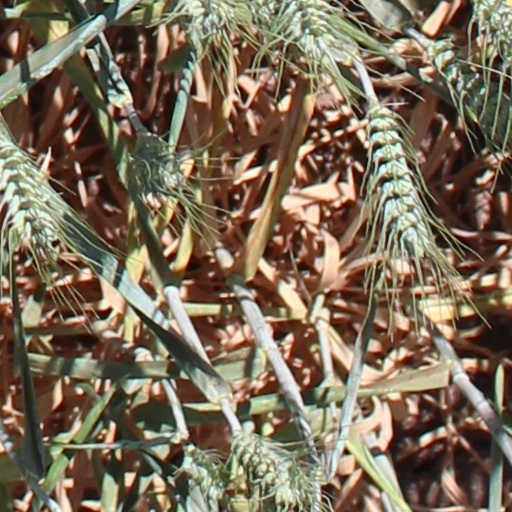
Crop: wheat